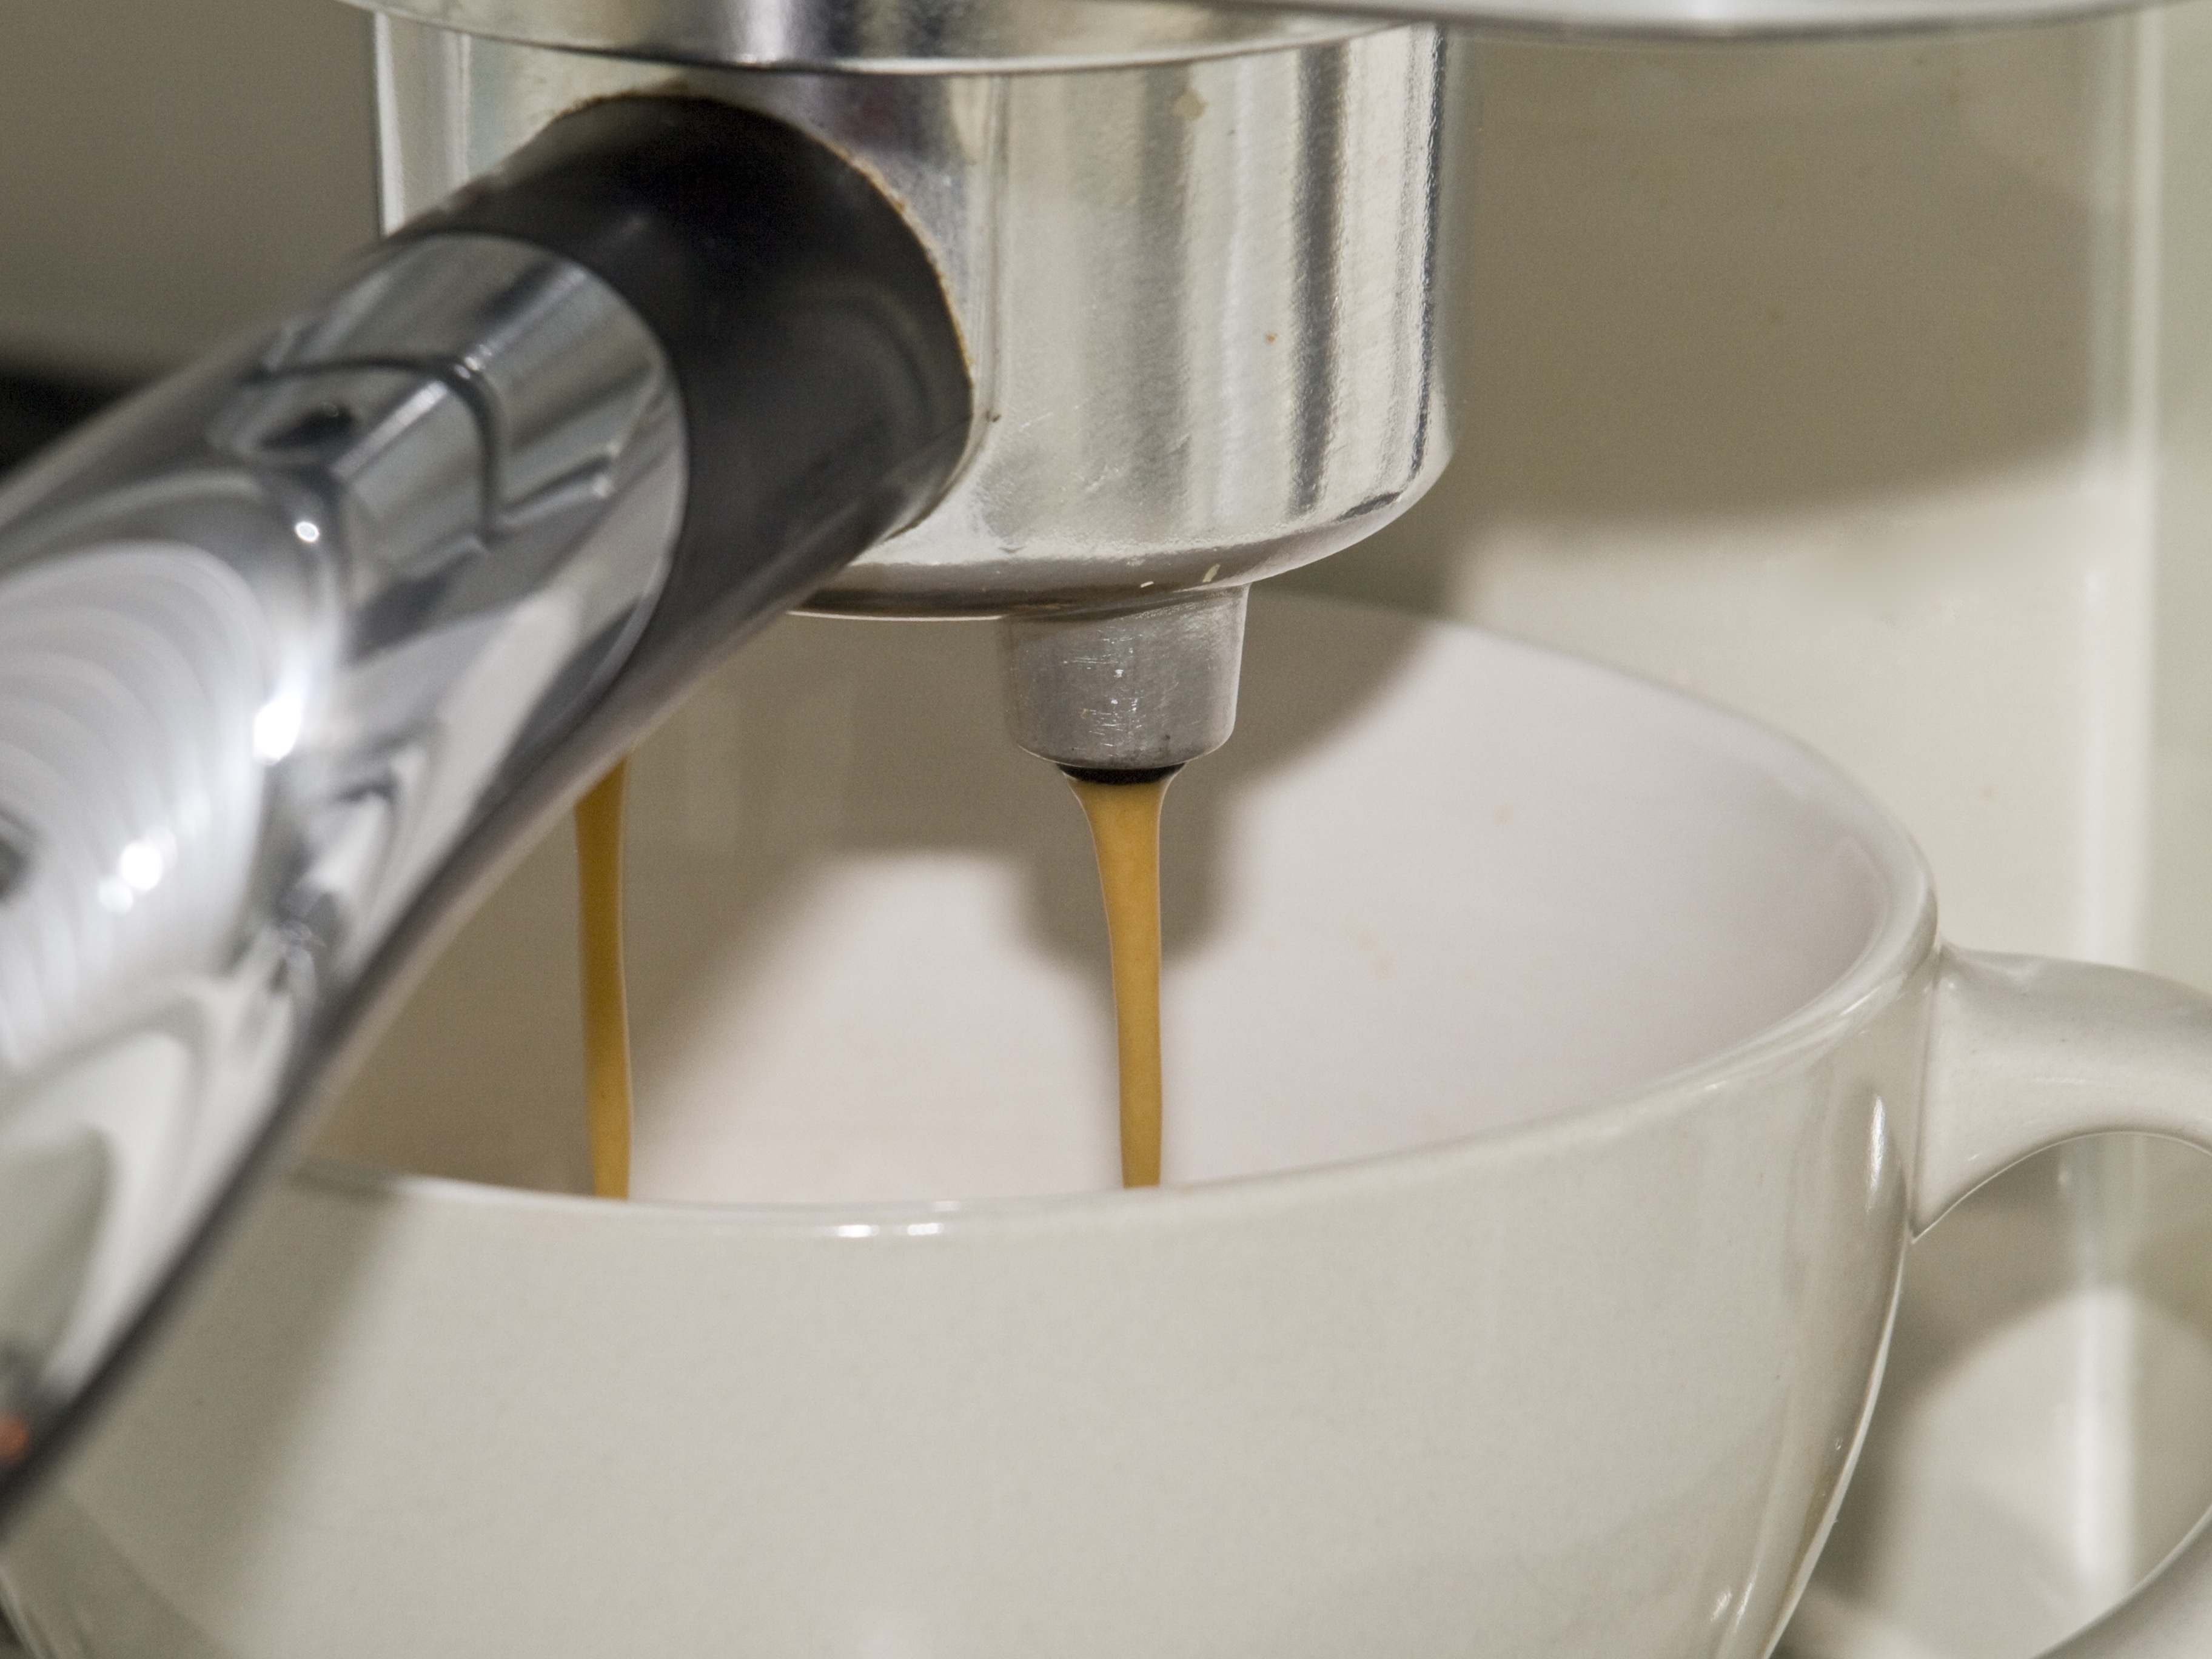
coffee, cup, drink, espresso, coffee cup, caffeine, hot, mixer, break, beverages, coffee beans, coffee mugs, heiss, coffee drink, small appliance